Battlefield Earth (film)

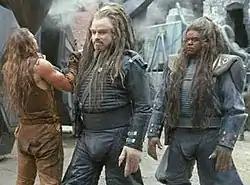
From left to right, Barry Pepper, John Travolta, and Forest Whitaker

Filmed in Canada, principal photography took place in Montreal, Saint-Jean-sur-Richelieu, and other Quebec locations during the summer and autumn of 1999. In parallel, second unit shooting took place in Jeju Island, South Korea. In January 1999, Travolta flew his private Boeing 707 on a secret visit to Montreal to scout out locations for shooting. The film was reported to have been the most expensive production shot in Canada up to that point. It was also reported that the production costs would have been twice as high had the film been shot in the United States. Almost every shot in the film is at a Dutch angle, because, according to Roger Christian, he wanted the film to look like a comic book.